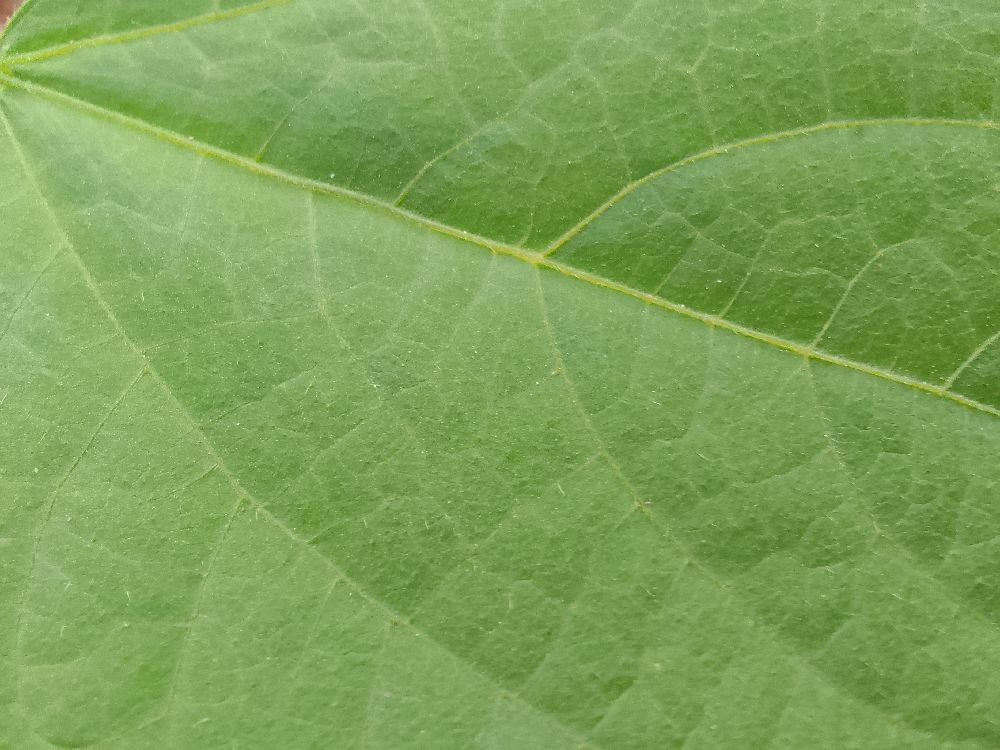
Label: healthy